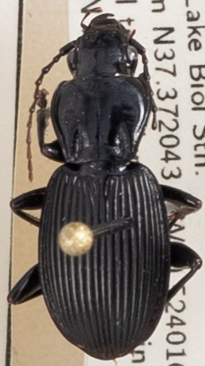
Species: Pterostichus lachrymosus
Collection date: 2019-06-18
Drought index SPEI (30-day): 0.36
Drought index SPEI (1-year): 2.09
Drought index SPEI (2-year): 2.09